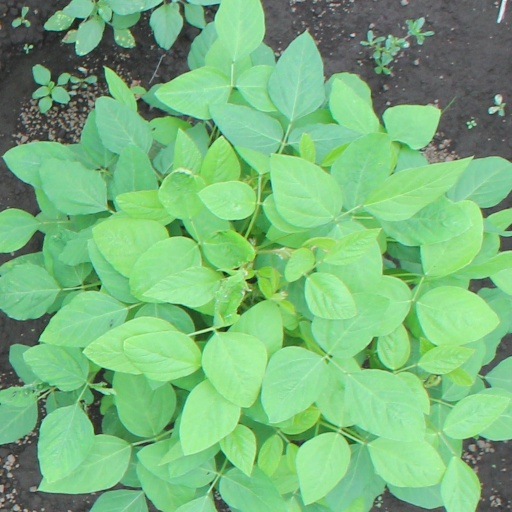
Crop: soybean